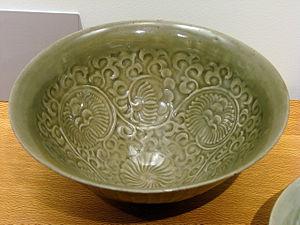
La société chinoise durant la dynastie Song est marquée par les réformes politiques et légales, un retour philosophique du confucianisme et le développement des villes qui deviennent, au-delà de centres administratifs, des centres commerciaux, industriels et de commerce maritime. Les habitants des zones rurales sont pour la plupart des fermiers, même si certains sont chasseurs, pêcheurs ou employés du gouvernement travaillant dans les mines ou les marais salants. Inversement, les boutiques, les artisans, les gardes de la ville, les saltimbanques, les travailleurs et les riches marchands vivent dans les centres des comtés ou des provinces, avec la noblesse chinoise.
La céramique chinoise, principalement connue pour la porcelaine que les Chinois ont inventée, est riche d'une longue tradition d'innovations techniques et stylistiques.